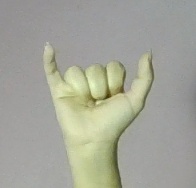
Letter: ya